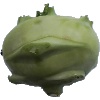
Label: Kohlrabi 1